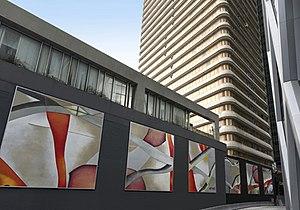
Tableau de 216 m² est une peinture de Guillaume Bottazzi. C'est l'une des œuvres d'art du parcours artistique de la Défense, en France.
La peinture murale est une peinture monumentale dont le support est un mur intérieur ou extérieur, une voûte ou un plafond, par opposition à la peinture de chevalet qui est transportable. Cette peinture est en relation avec l'architecture.